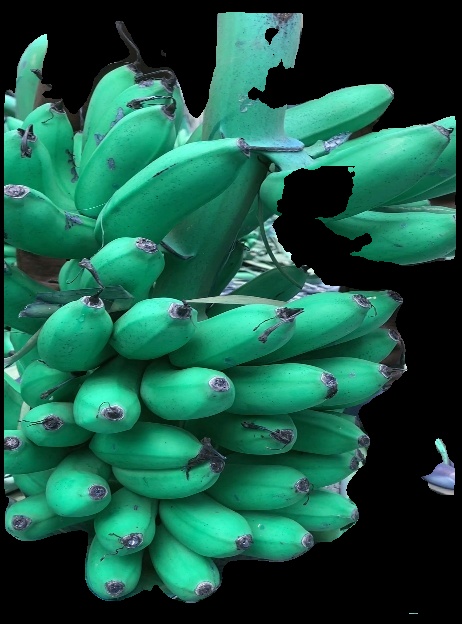
Variety: rasbale
Grade: grade1